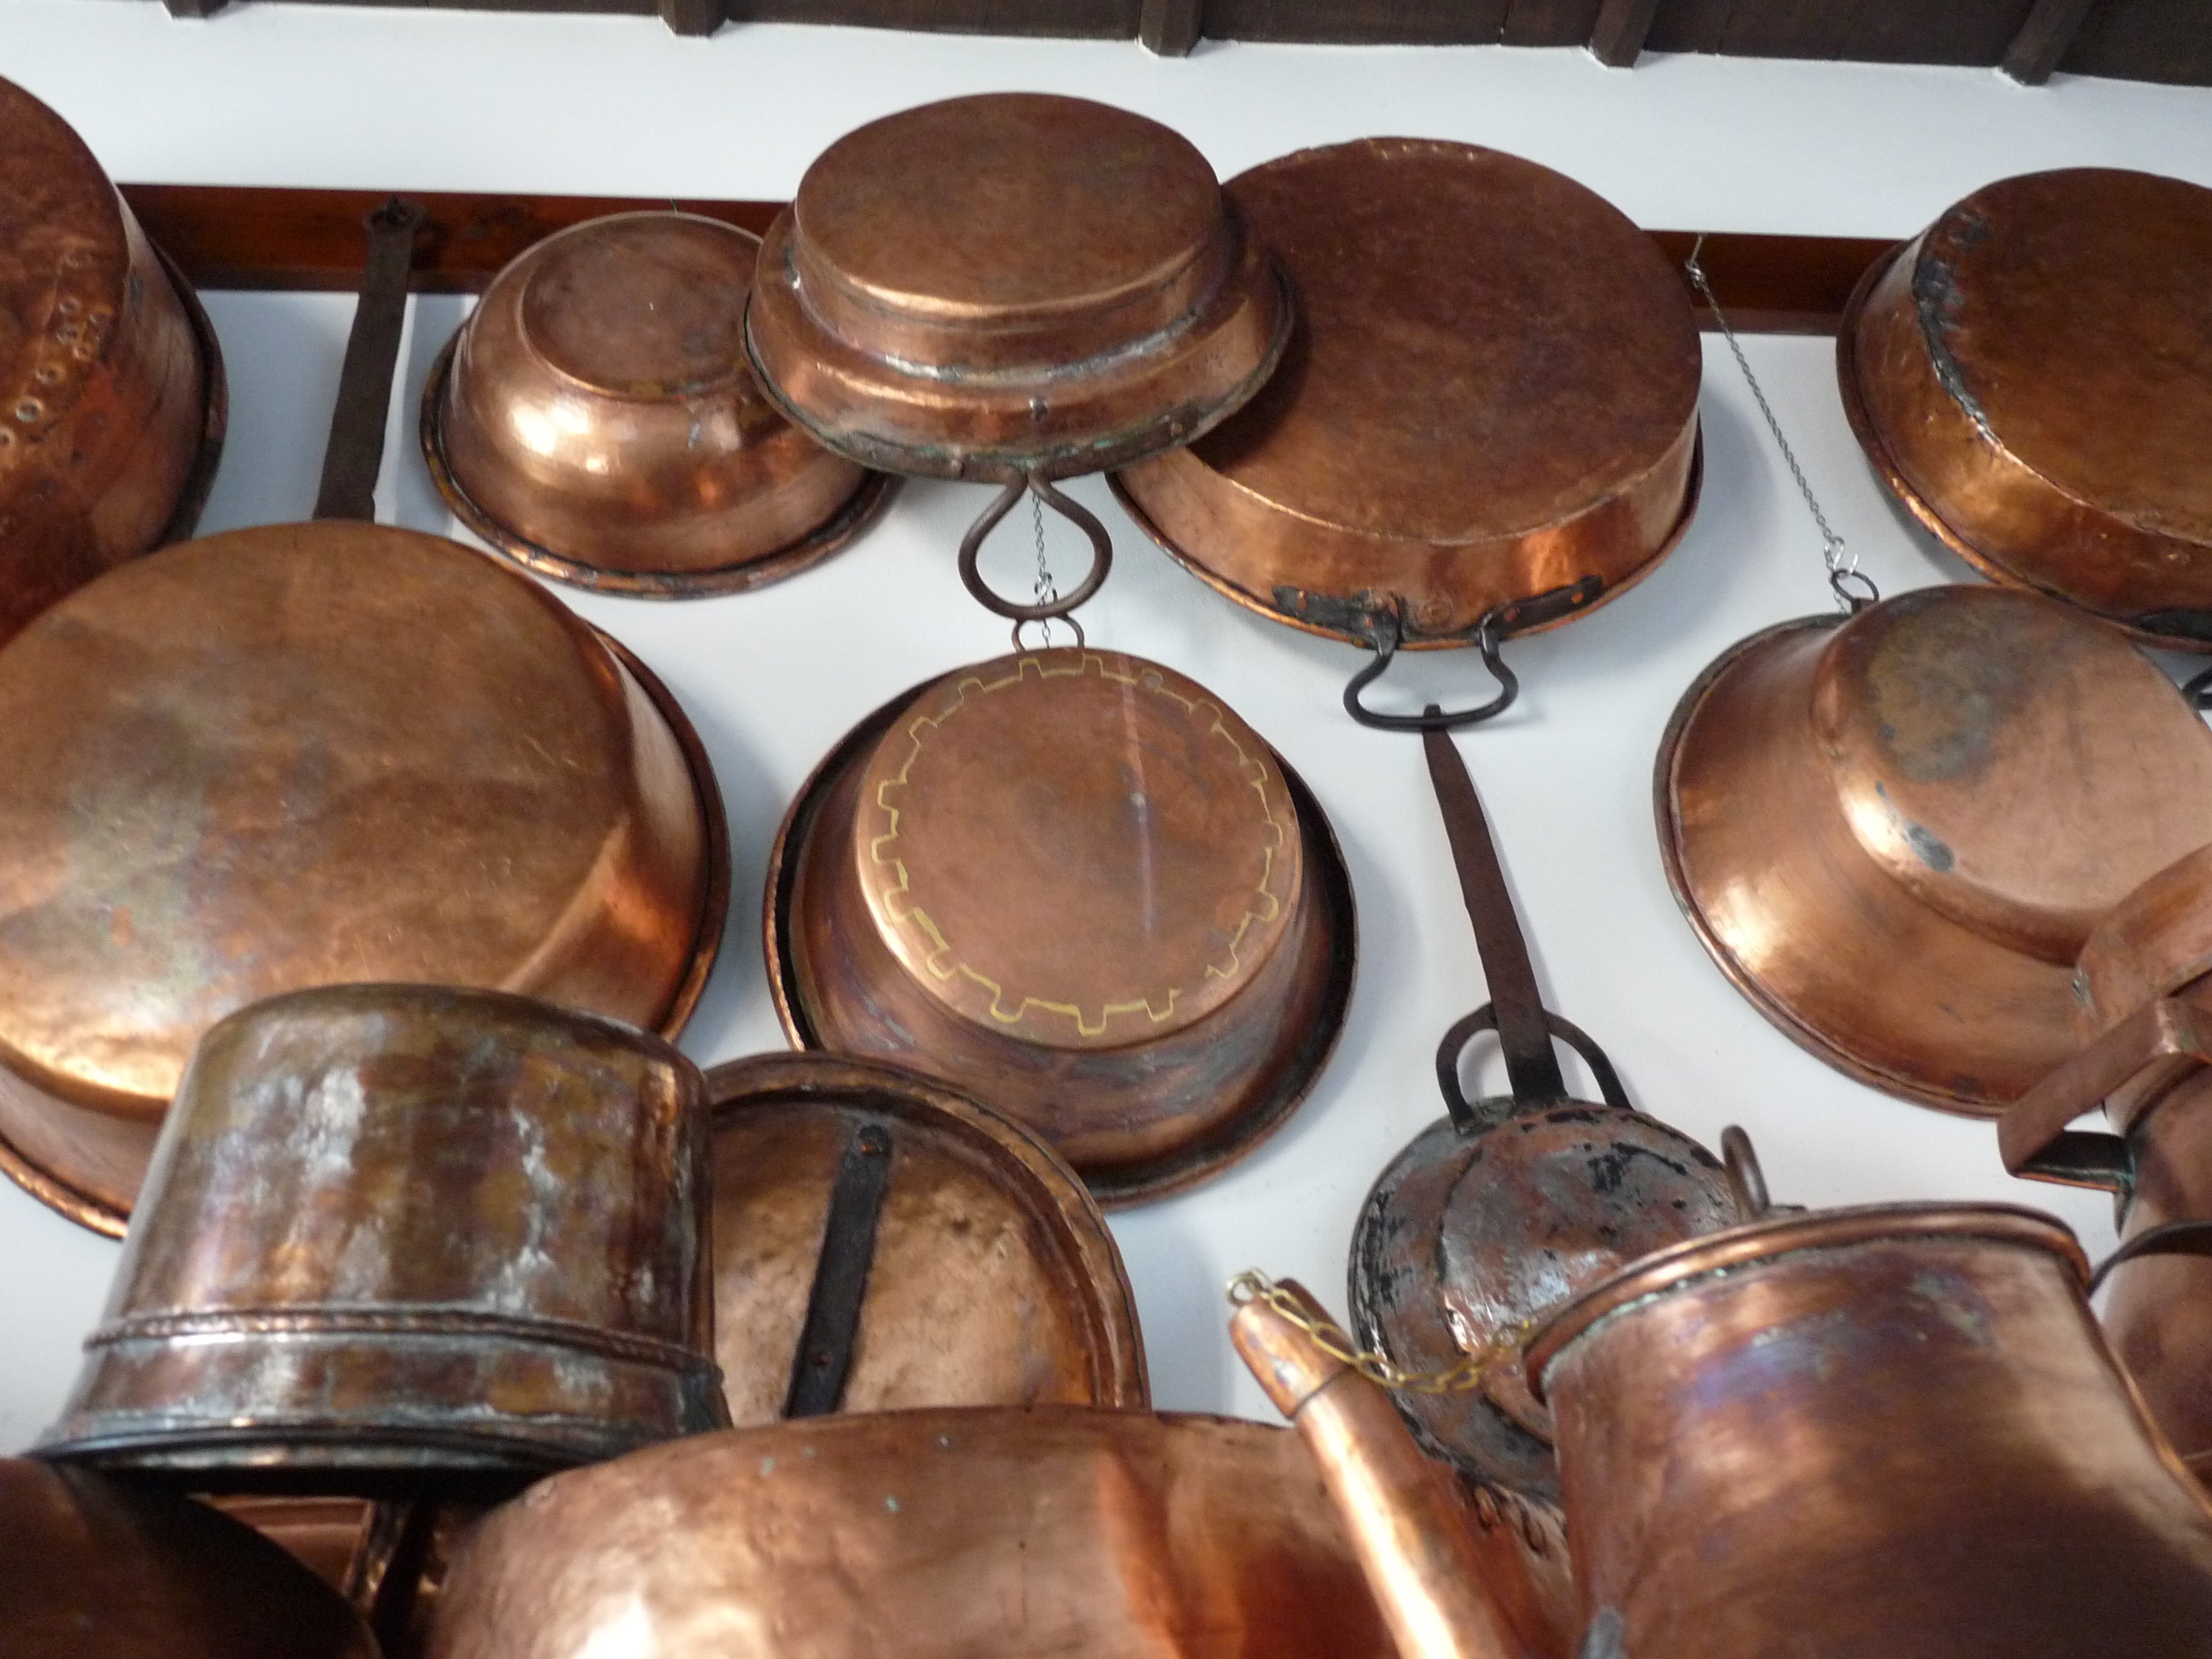
wood, antique, bell, metal, kitchen, nostalgia, drum, musical instrument, percussion, copper, boiler, pans, man made object, ancient history